Palahi

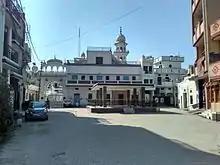
Village (Palahi)

According to the 2011 census, Palahi had a population of 2,745, mainly Jatt Sikhs, with a lesser population of Tarkhan Sikhs, Khatri Sikhs and Hindus. They originate from the regions of Kapurthala in Punjab.